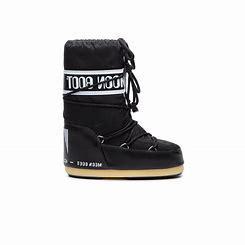
Brand: Moon
Model: Boot Moon Icon Nylon